The Steamroller and the Violin

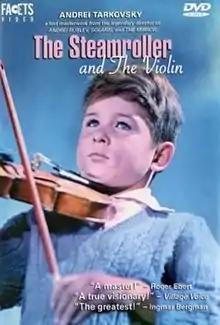
2002 US release DVD cover

The Steamroller and the Violin (translit. "Katok i skripka"), is a 1961 featurette directed by Andrei Tarkovsky and from a screenplay written by Andrei Konchalovsky and Andrei Tarkovsky. The film tells the story of the unlikely friendship of Sasha (Igor Fomchenko), a little boy, and Sergey (Vladimir Zamansky), the operator of a steamroller. The film was Tarkovsky's diploma film at the State Institute of Cinematography (VGIK), but was made at the Mosfilm studio.